Cities of the Plain (novel)

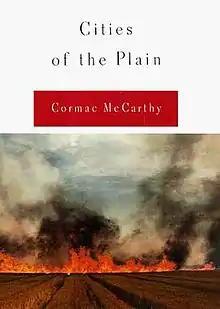
First edition

Cities of the Plain is the final volume of American novelist Cormac McCarthy's "Border Trilogy", published in 1998. The title is a reference to Sodom and Gomorrah (Genesis 19:29).